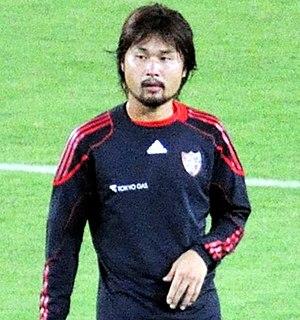
Shunsuke Maeda est un footballeur japonais né le 9 juin 1986. Il est attaquant.